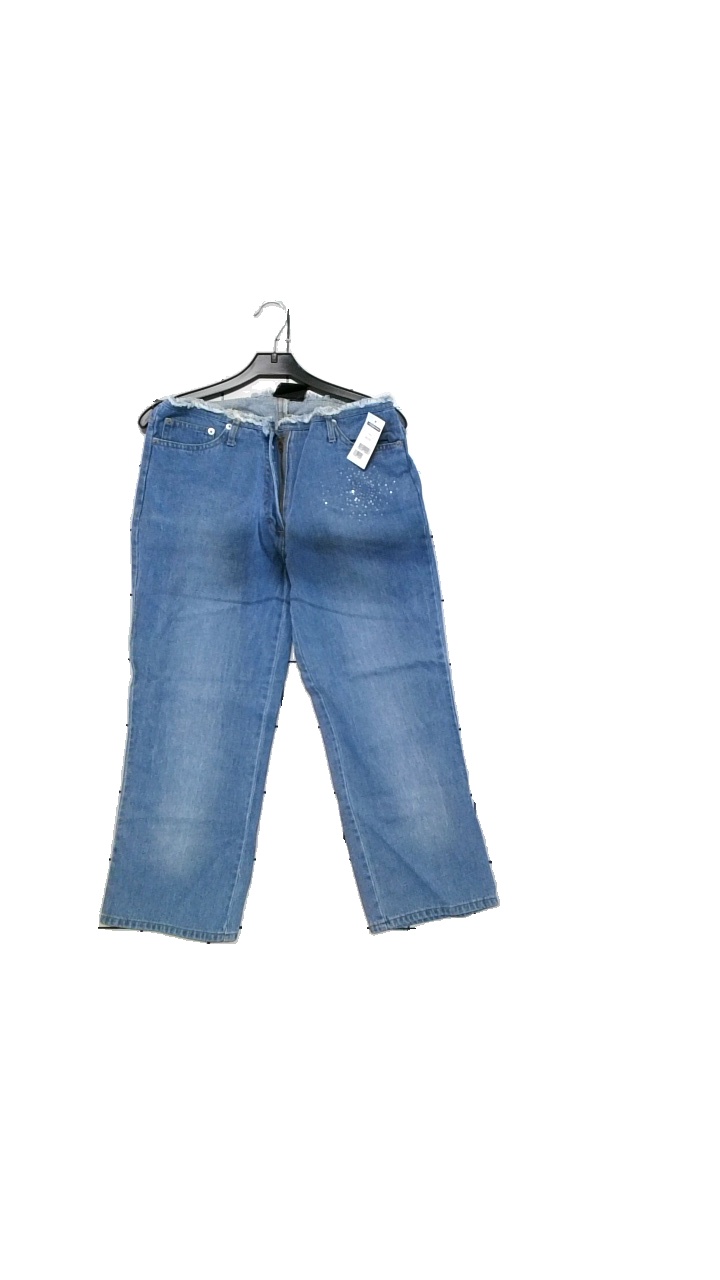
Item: Jeans (Ladies)
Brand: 808 Wedders
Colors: Blue
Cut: Loose, Cropped
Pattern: Glitter
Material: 100% cotton
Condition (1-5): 5
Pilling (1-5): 3
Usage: Reuse
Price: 50-100